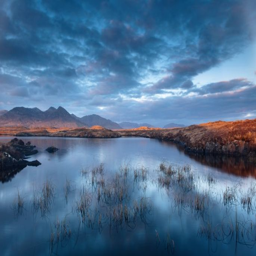
sunset amongst its many wonderful lakes .